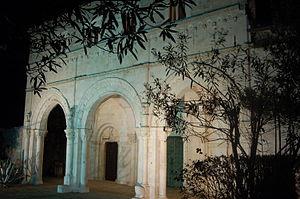
Les monuments nationaux italiens sont des sites ou des zones que l’État italien considèrent comme ayant des caractéristiques particulières et les placer en tant que points de symboles de référence à la communauté nationale.
L'abbaye de Saint-Clément de Casauria est une ancienne abbaye bénédictine, située en Italie, dans la commune de Castiglione a Casauria.